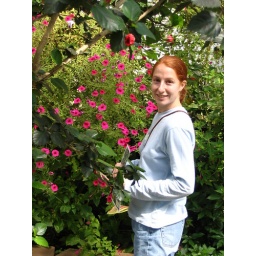
Paula - in butterfly house